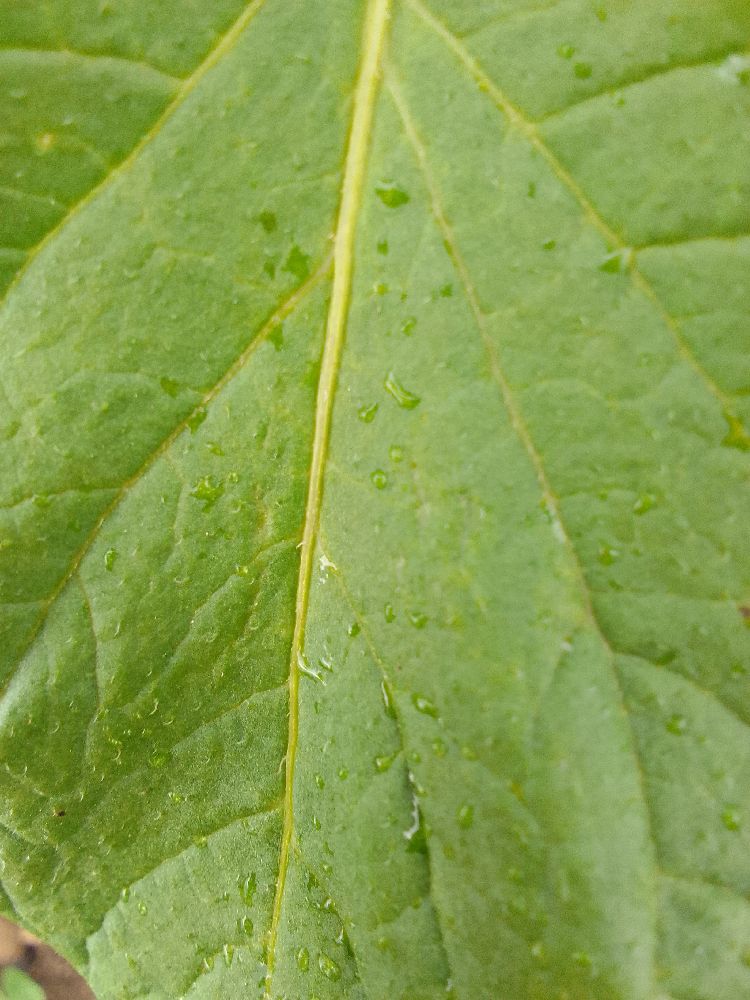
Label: Healthy